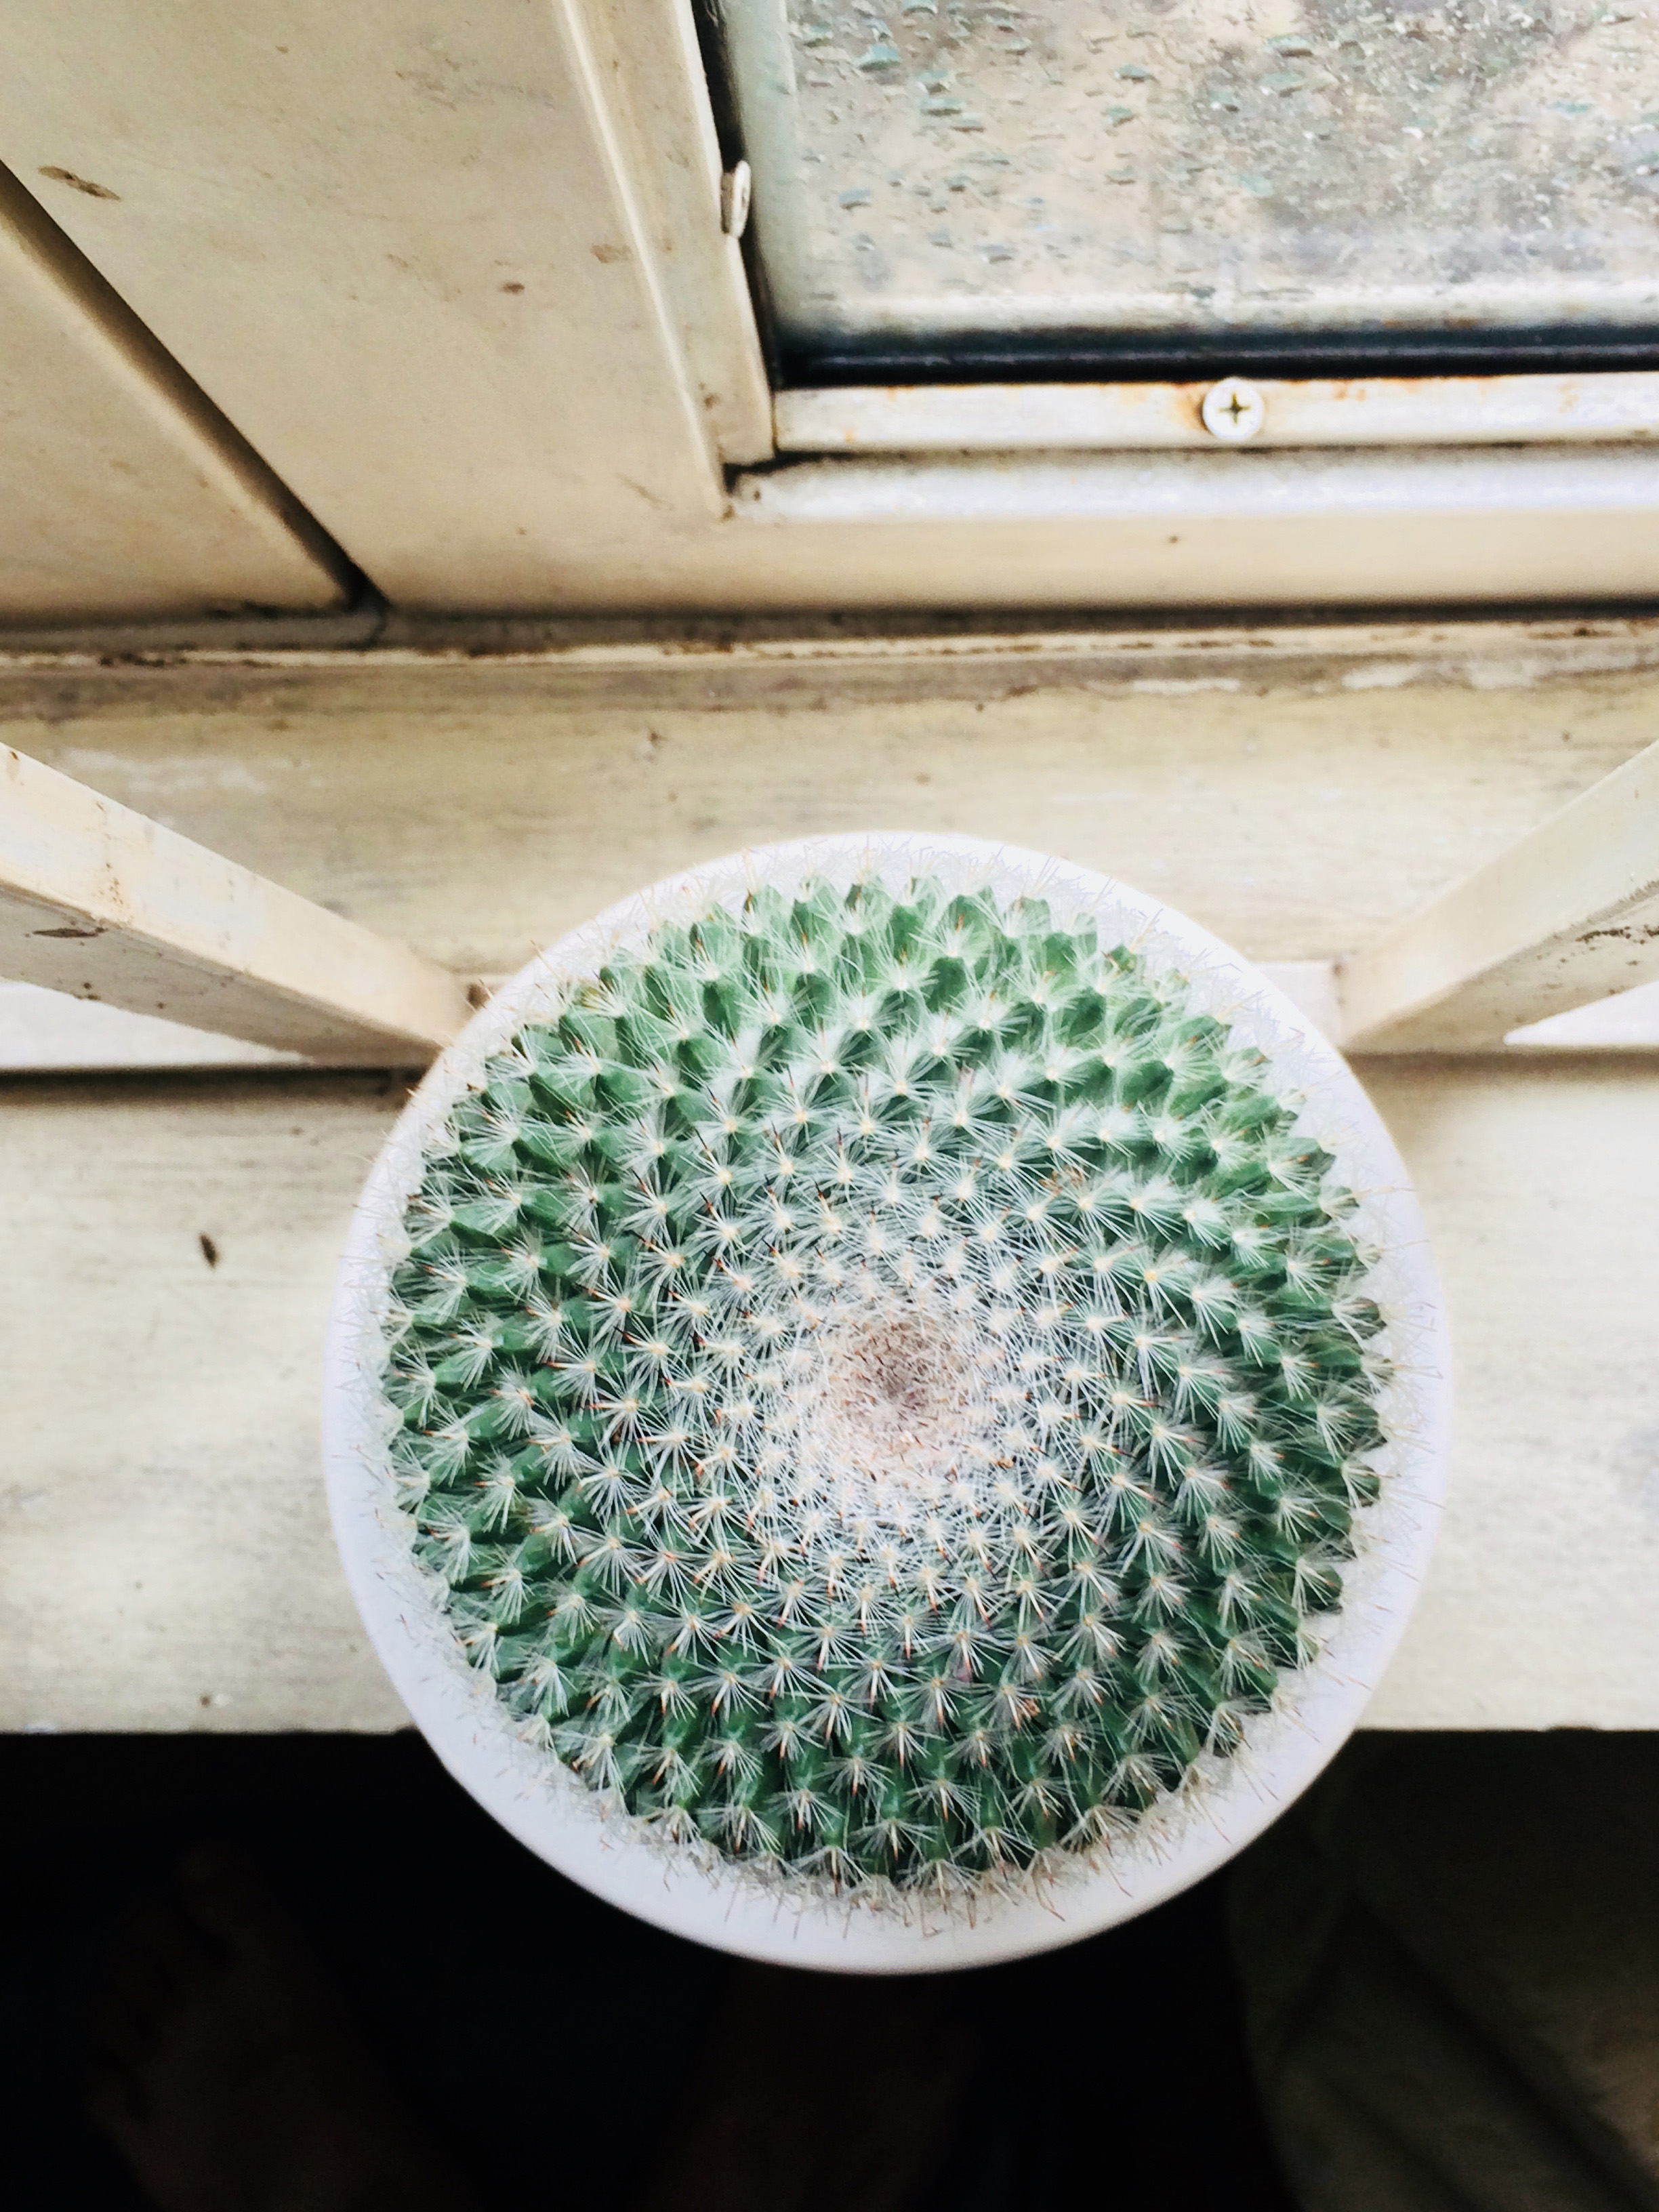
plant, green, cactus, flowerpot, circle, dishware, table, glass, pattern, plate, houseplant